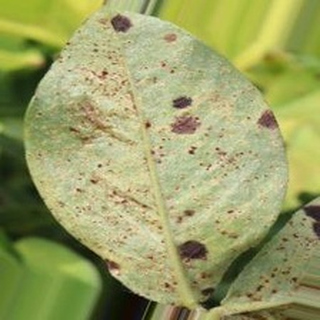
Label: groundnut_rust